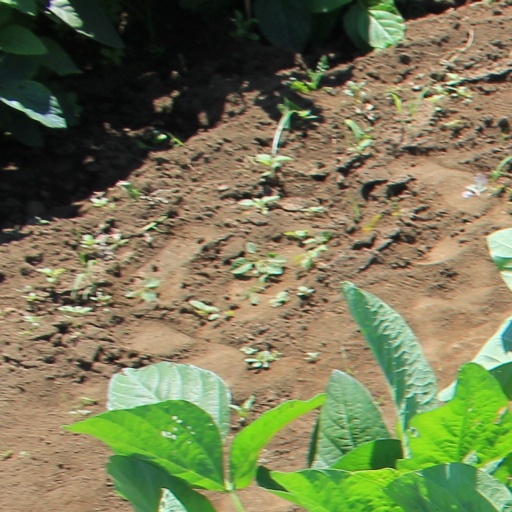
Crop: soybean